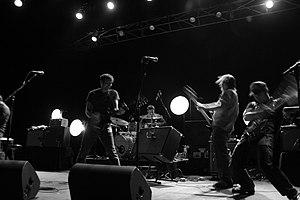
The Weakerthans est un groupe de rock indépendant canadien, originaire de Winnipeg, dans le Manitoba. Formé en 1997, le groupe se met en pause en 2014.